List of mayors of Brig-Glis

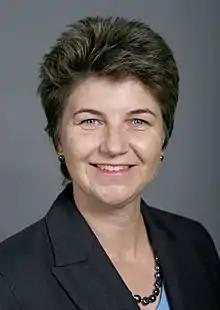
Viola Amherd, mayor 2001–2012

This is a list of mayors of Brig-Glis, Valais, Switzerland. The mayor ("Stadtpräsident" or "Präsident") of Brig-Glis chairs the city council ("Stadtrat").